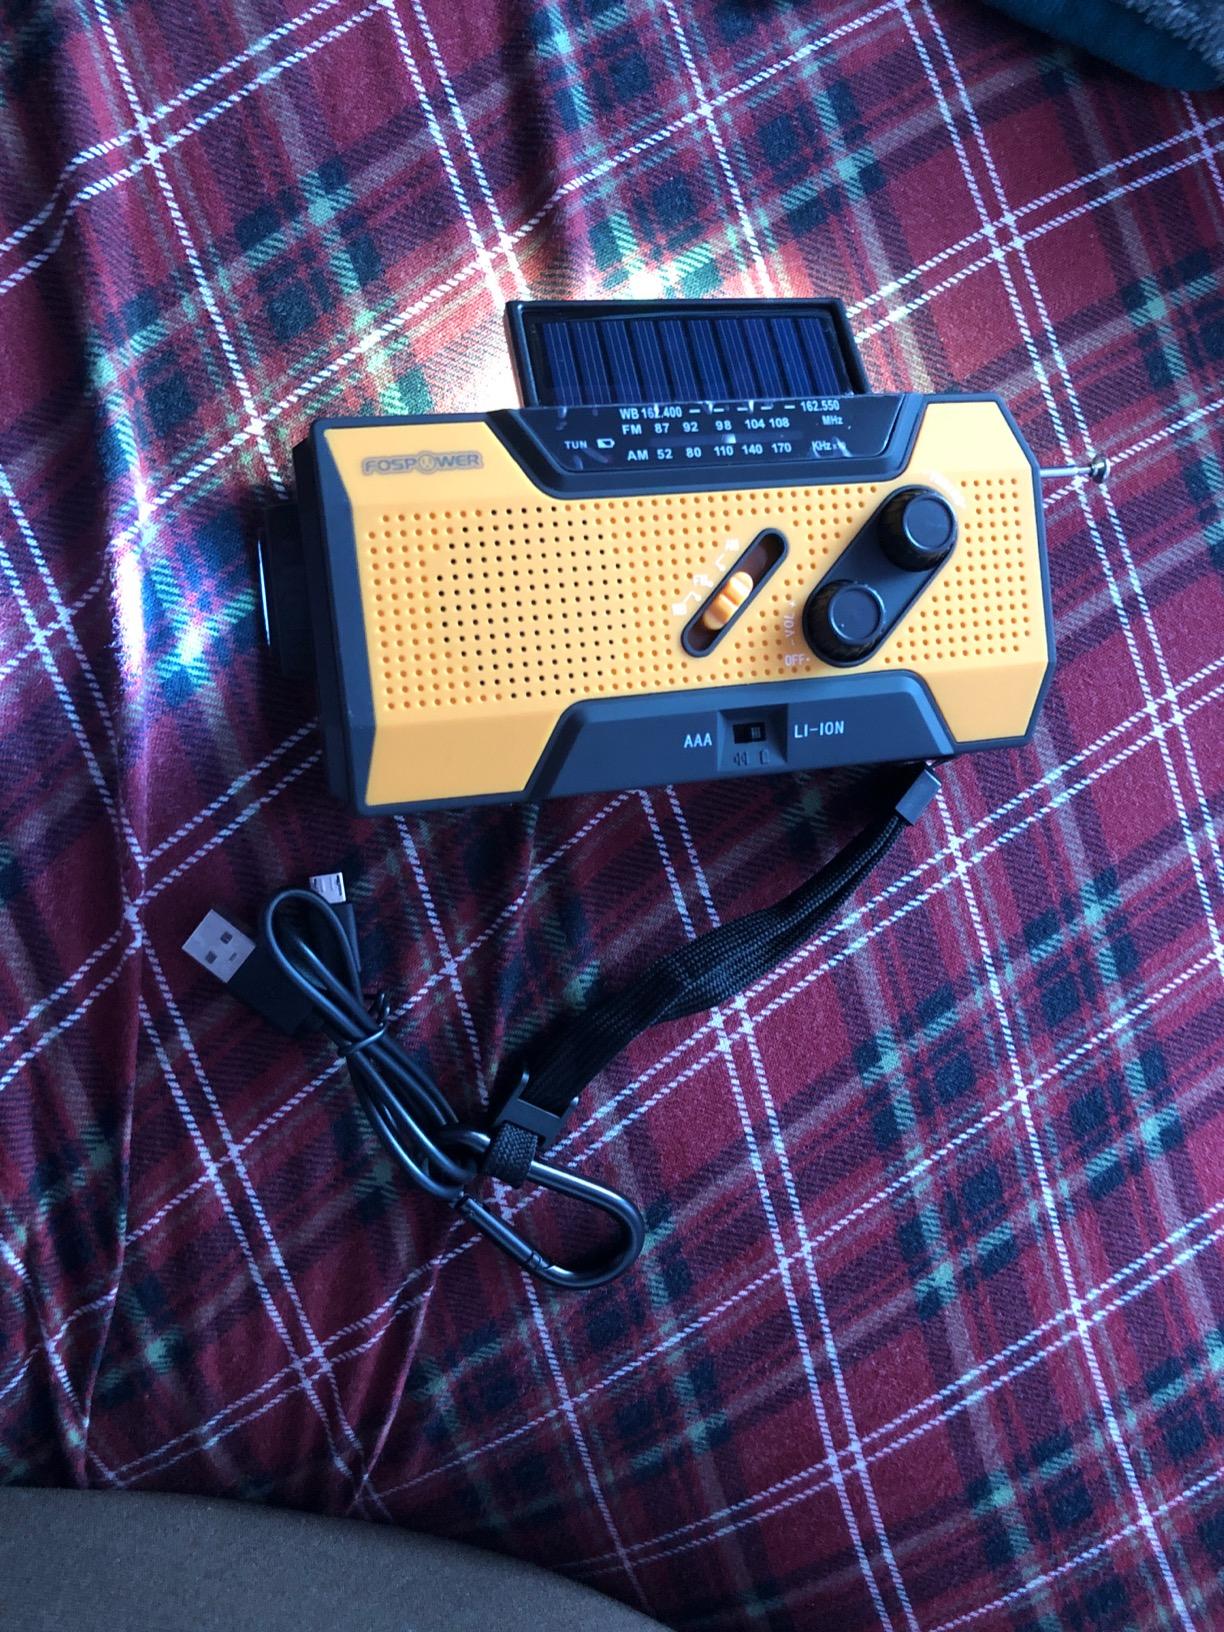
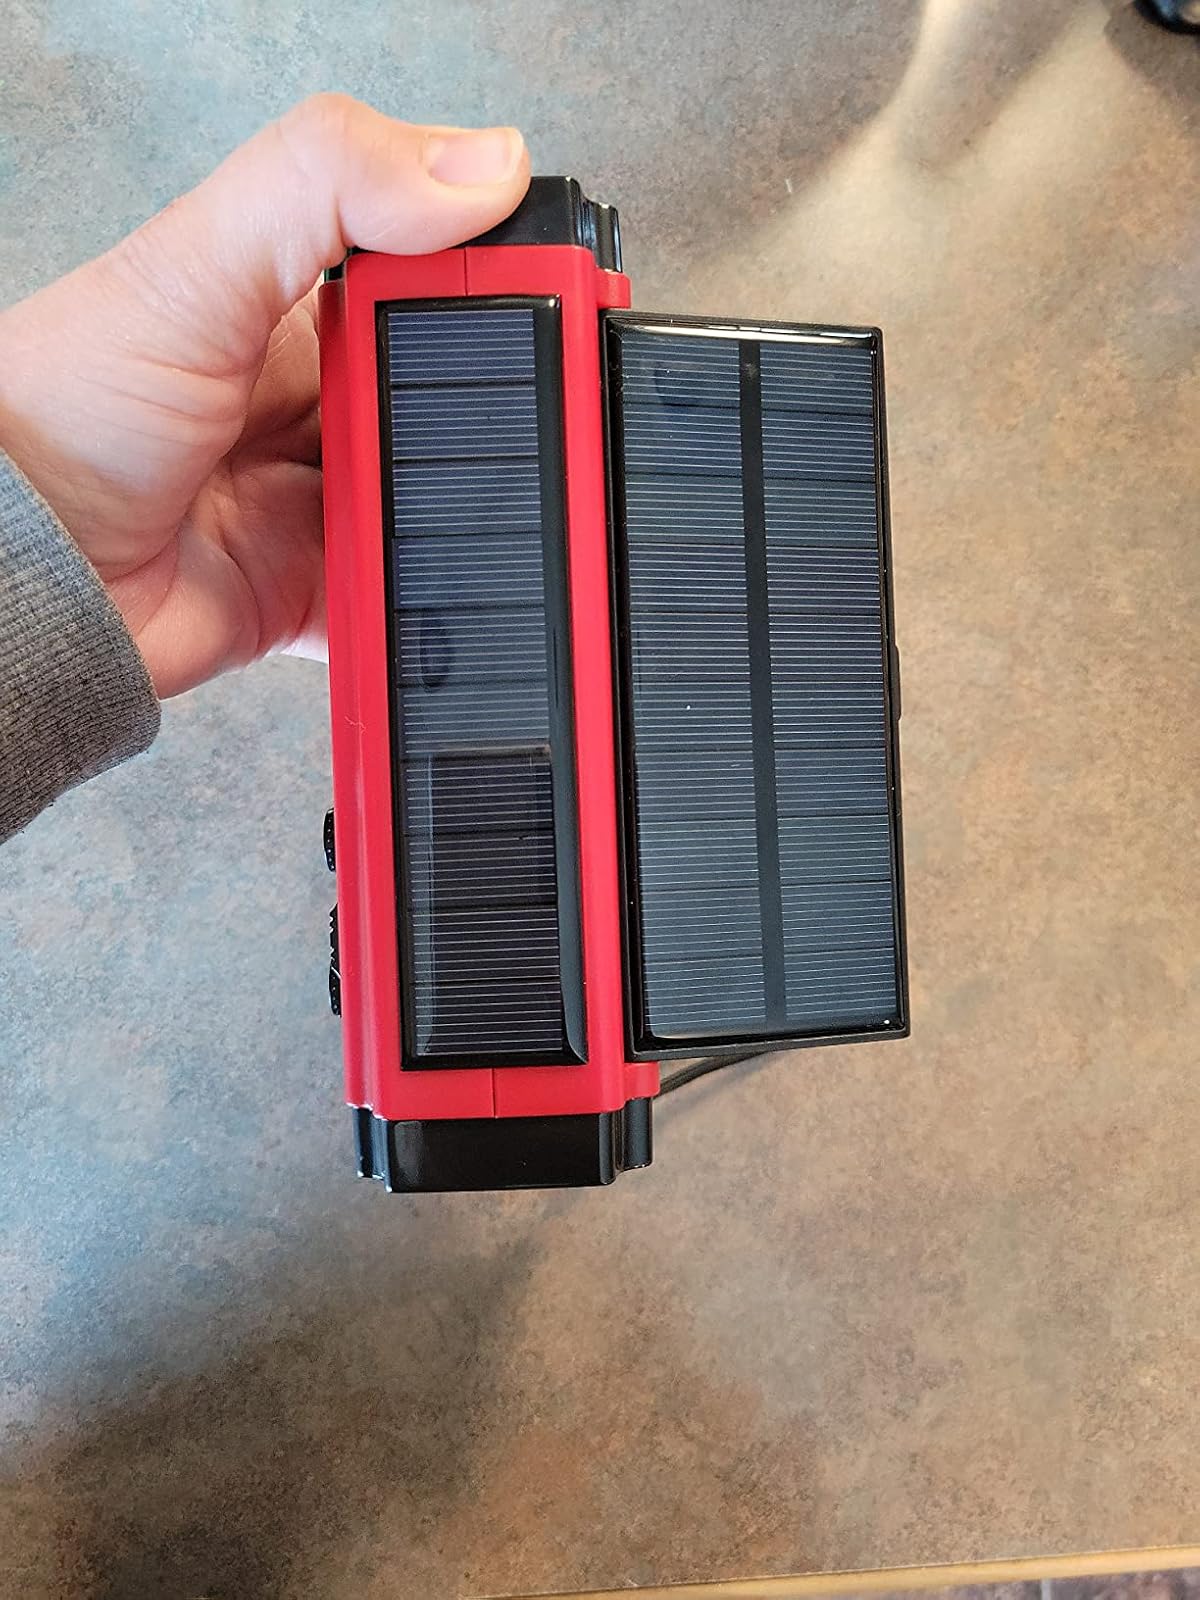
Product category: radio
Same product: no